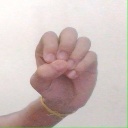
अक्षर: उ